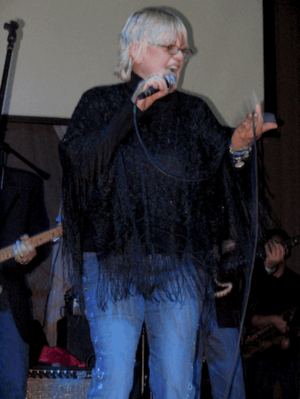
Bonnie Bramlett
Bonnie Bramlett ved koncert i 2004
Bonnie Bramlett er en amerikansk sanger. Hun har siden 1960'erne optrådt først som backingsanger, siden i gruppen Delaney & Bonnie og som solist.